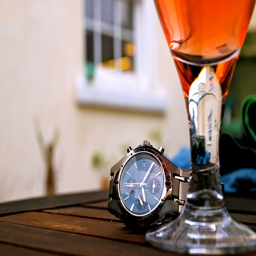
A watch sitting on top of a wooden table.
an image of a watch placed next to a wine glass
A watch on  a table next to a glass
A watch and class with a beverage sitting on a wooden table.
A nice watch sits next to an empty glass.